Metten Abbey

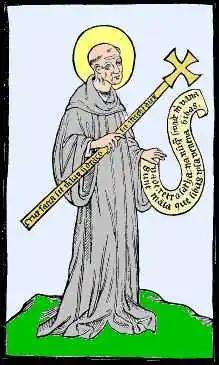
Image of Saint Benedict with a cross and a scroll stating "Vade retro satana" based on the last page of the 1415 book found in the Metten Abbey library.

The original library was established in the 1260s and was expanded over the years. The present library was constructed between 1722 and 1726 in the Baroque style by Abbot Roman II Märkl. At the time of secularization, many of the books were sent to municipal and university libraries. The library was used to store grain. Upon the abbey's reestablishment, some were returned; others were donated from estates or closed monasteries. Because so many monastic libraries had been confiscated, the monks found old manuscripts and early printed books on the market at reasonable prices.